Rincón Bay

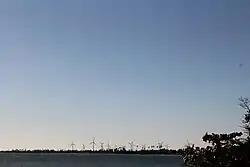
View of the bay from route PR-1.

Rincón Bay (Spanish: "Bahía de Rincón") is the widest bay in the southern coast of Puerto Rico, located along the coasts of the municipalities of Salinas and Santa Isabel. The bay receives the flow of many rivers and creeks such as the Cayures, Jueyes and Nigua rivers. The Jauca Bay is a smaller cove located within the Rincón Bay in Jauca, Santa Isabel. The bay is also home to a number of small islands and keys covered in mangrove forests (protected as the Punta Petrona Nature Reserve and the Aguirre State Forest) which serve as the habitat to numerous species such as the West Indian manatee. Some of the settlements found in the bay are Jauca in the municipality of Santa Isabel, and Las Ochenta and Playa de Salinas in the municipality of Salinas.